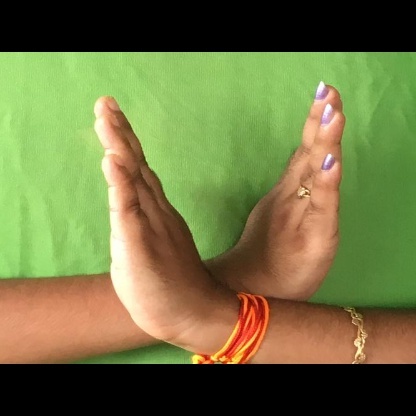
Mudra: Swastikam